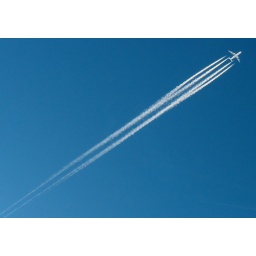
Boeing 747 taken from another plane flying below it.